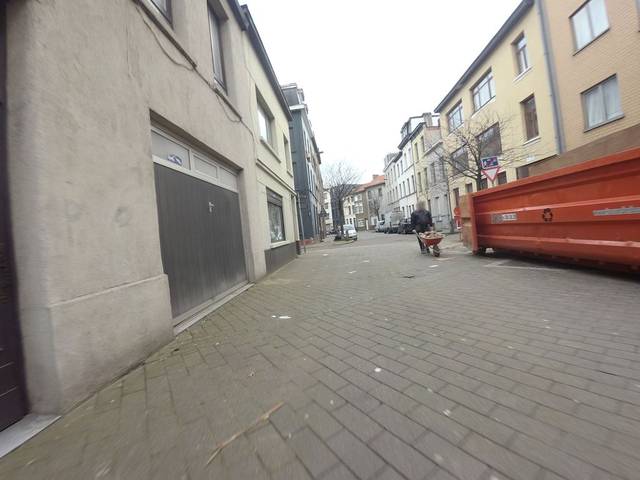
Region: Belgium
Coordinates: 51.23, 4.423